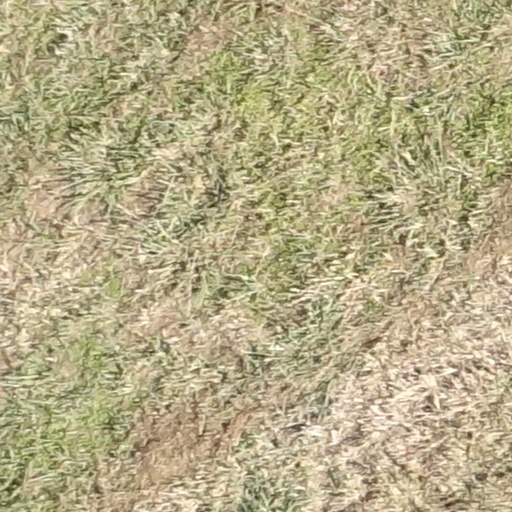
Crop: sorghum